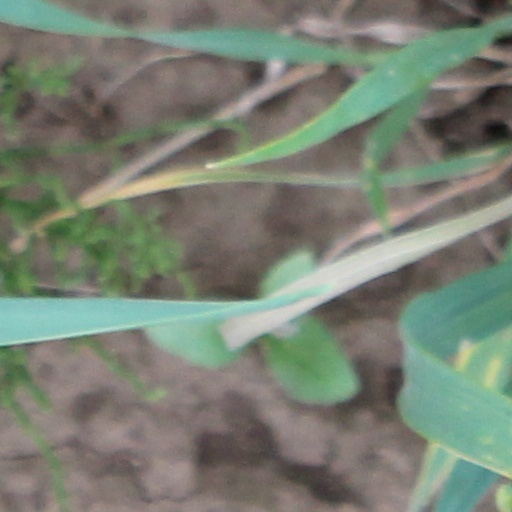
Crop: wheat